Shrewsbury rail accident

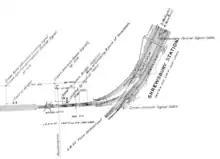
Diagram of the site of the accident; on this diagram, the train travelled from the left to the nose of the station points, where it derailed.

The Shrewsbury rail accident occurred on 15 October 1907. An overnight sleeping-car and mail train from Manchester to the West of England derailed on the sharply curved approach to Shrewsbury station, killing 18 people and injuring 33. The accident was concluded to be due to excessive speed on a dangerous curve.